Oude Kerk (Delft)

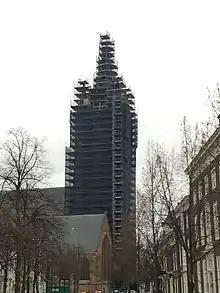
The Oude Kerk undergoing renovations in 2017.

The Oude Kerk (Old Church), nicknamed "Oude Jan" ("Old John") and "Scheve Jan" ("Skewed John"), is a Gothic Protestant church in the old city center of Delft, the Netherlands. Its most recognizable feature is a 75-meter-high brick tower that leans about two meters from the vertical.